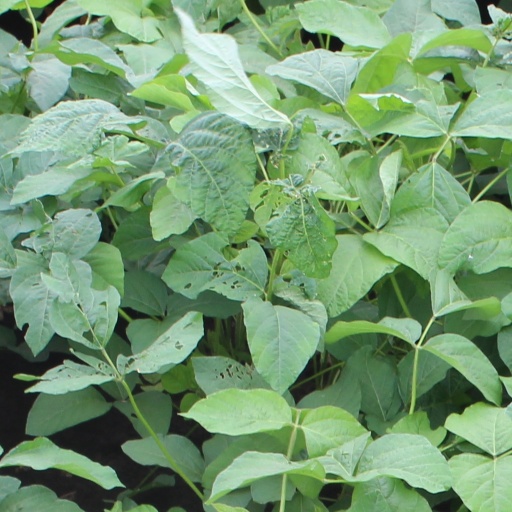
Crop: soybean